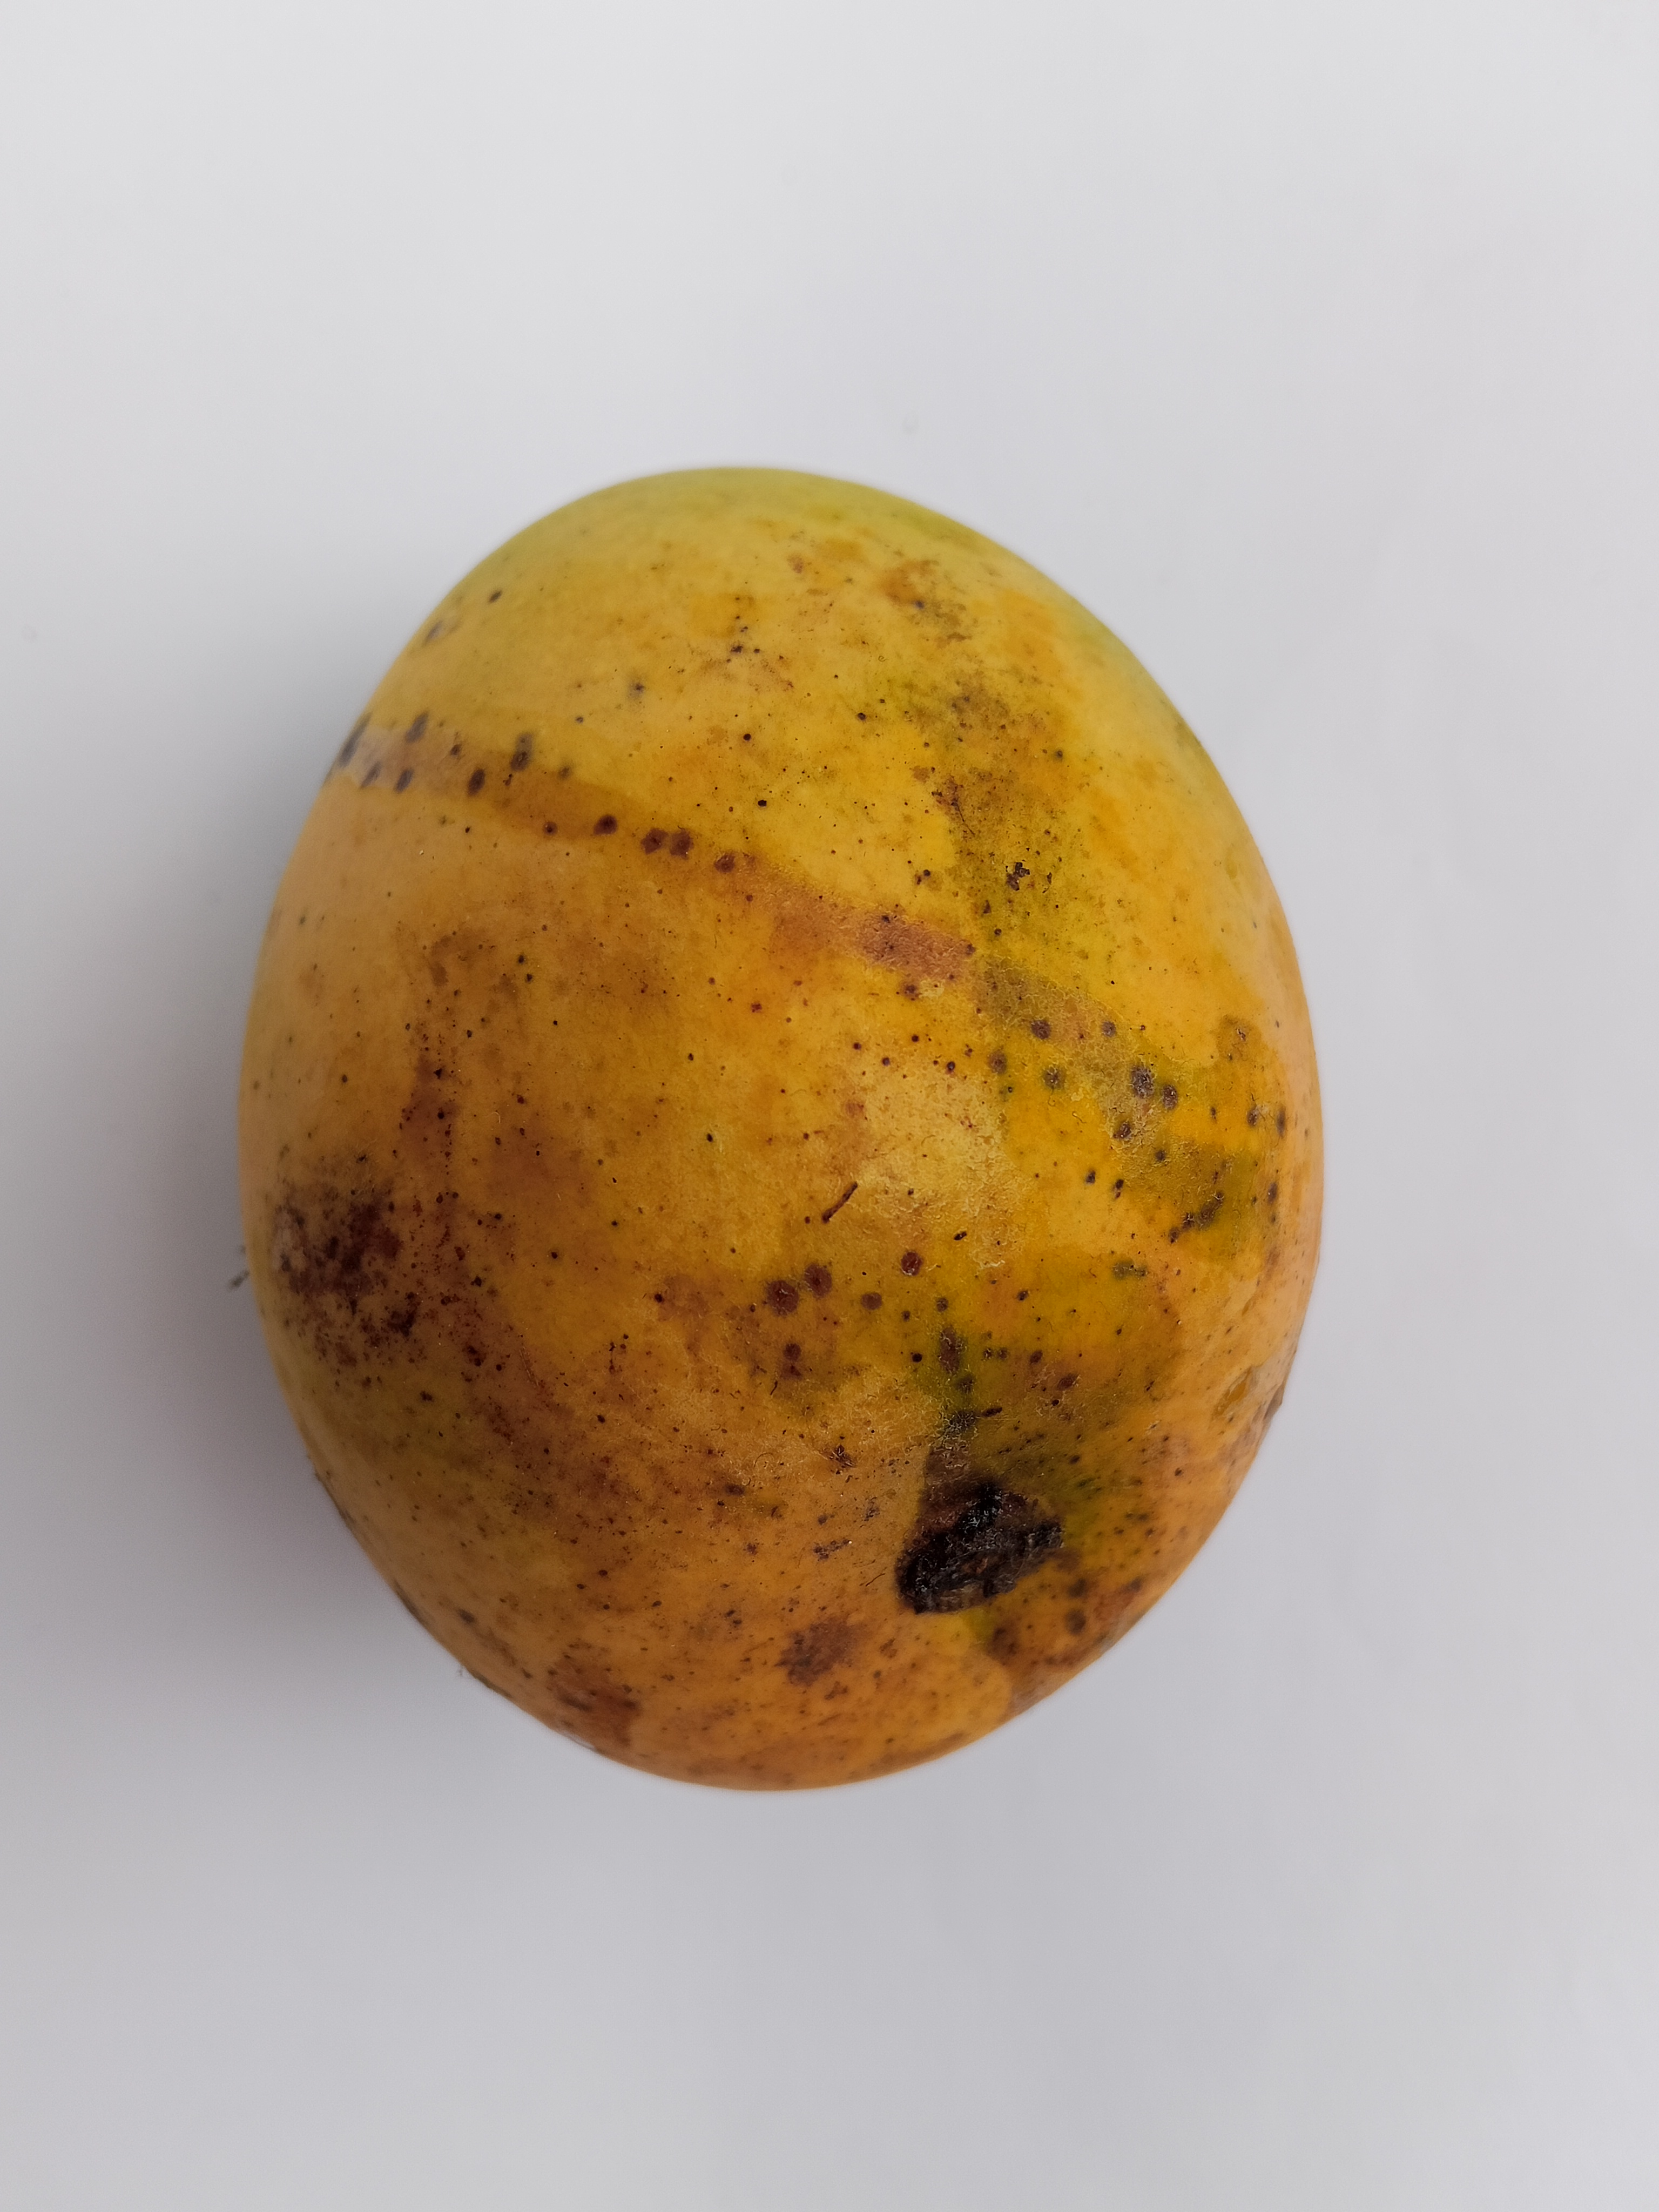
Mango variety: Sundari